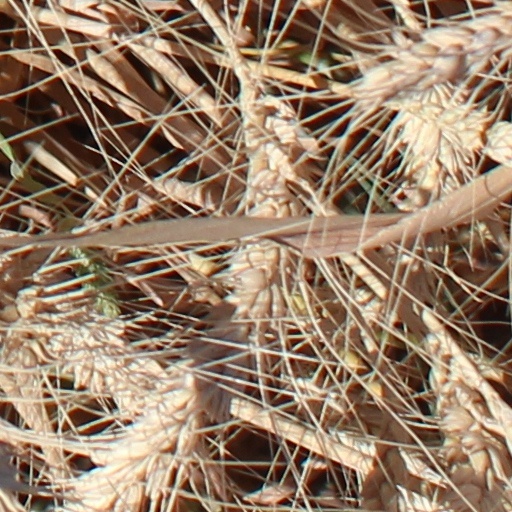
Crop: wheat